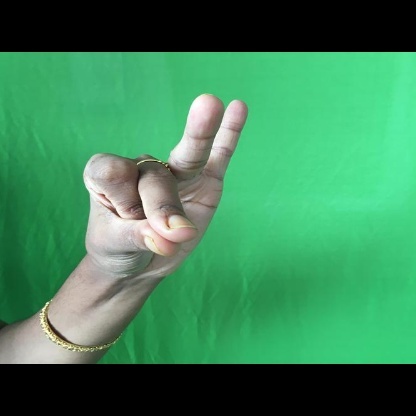
Mudra: Bramaram